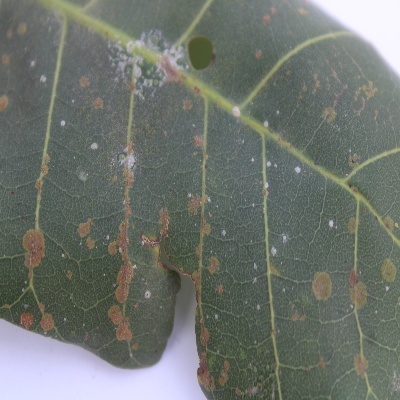
Crop: Cashew
Condition: red rust